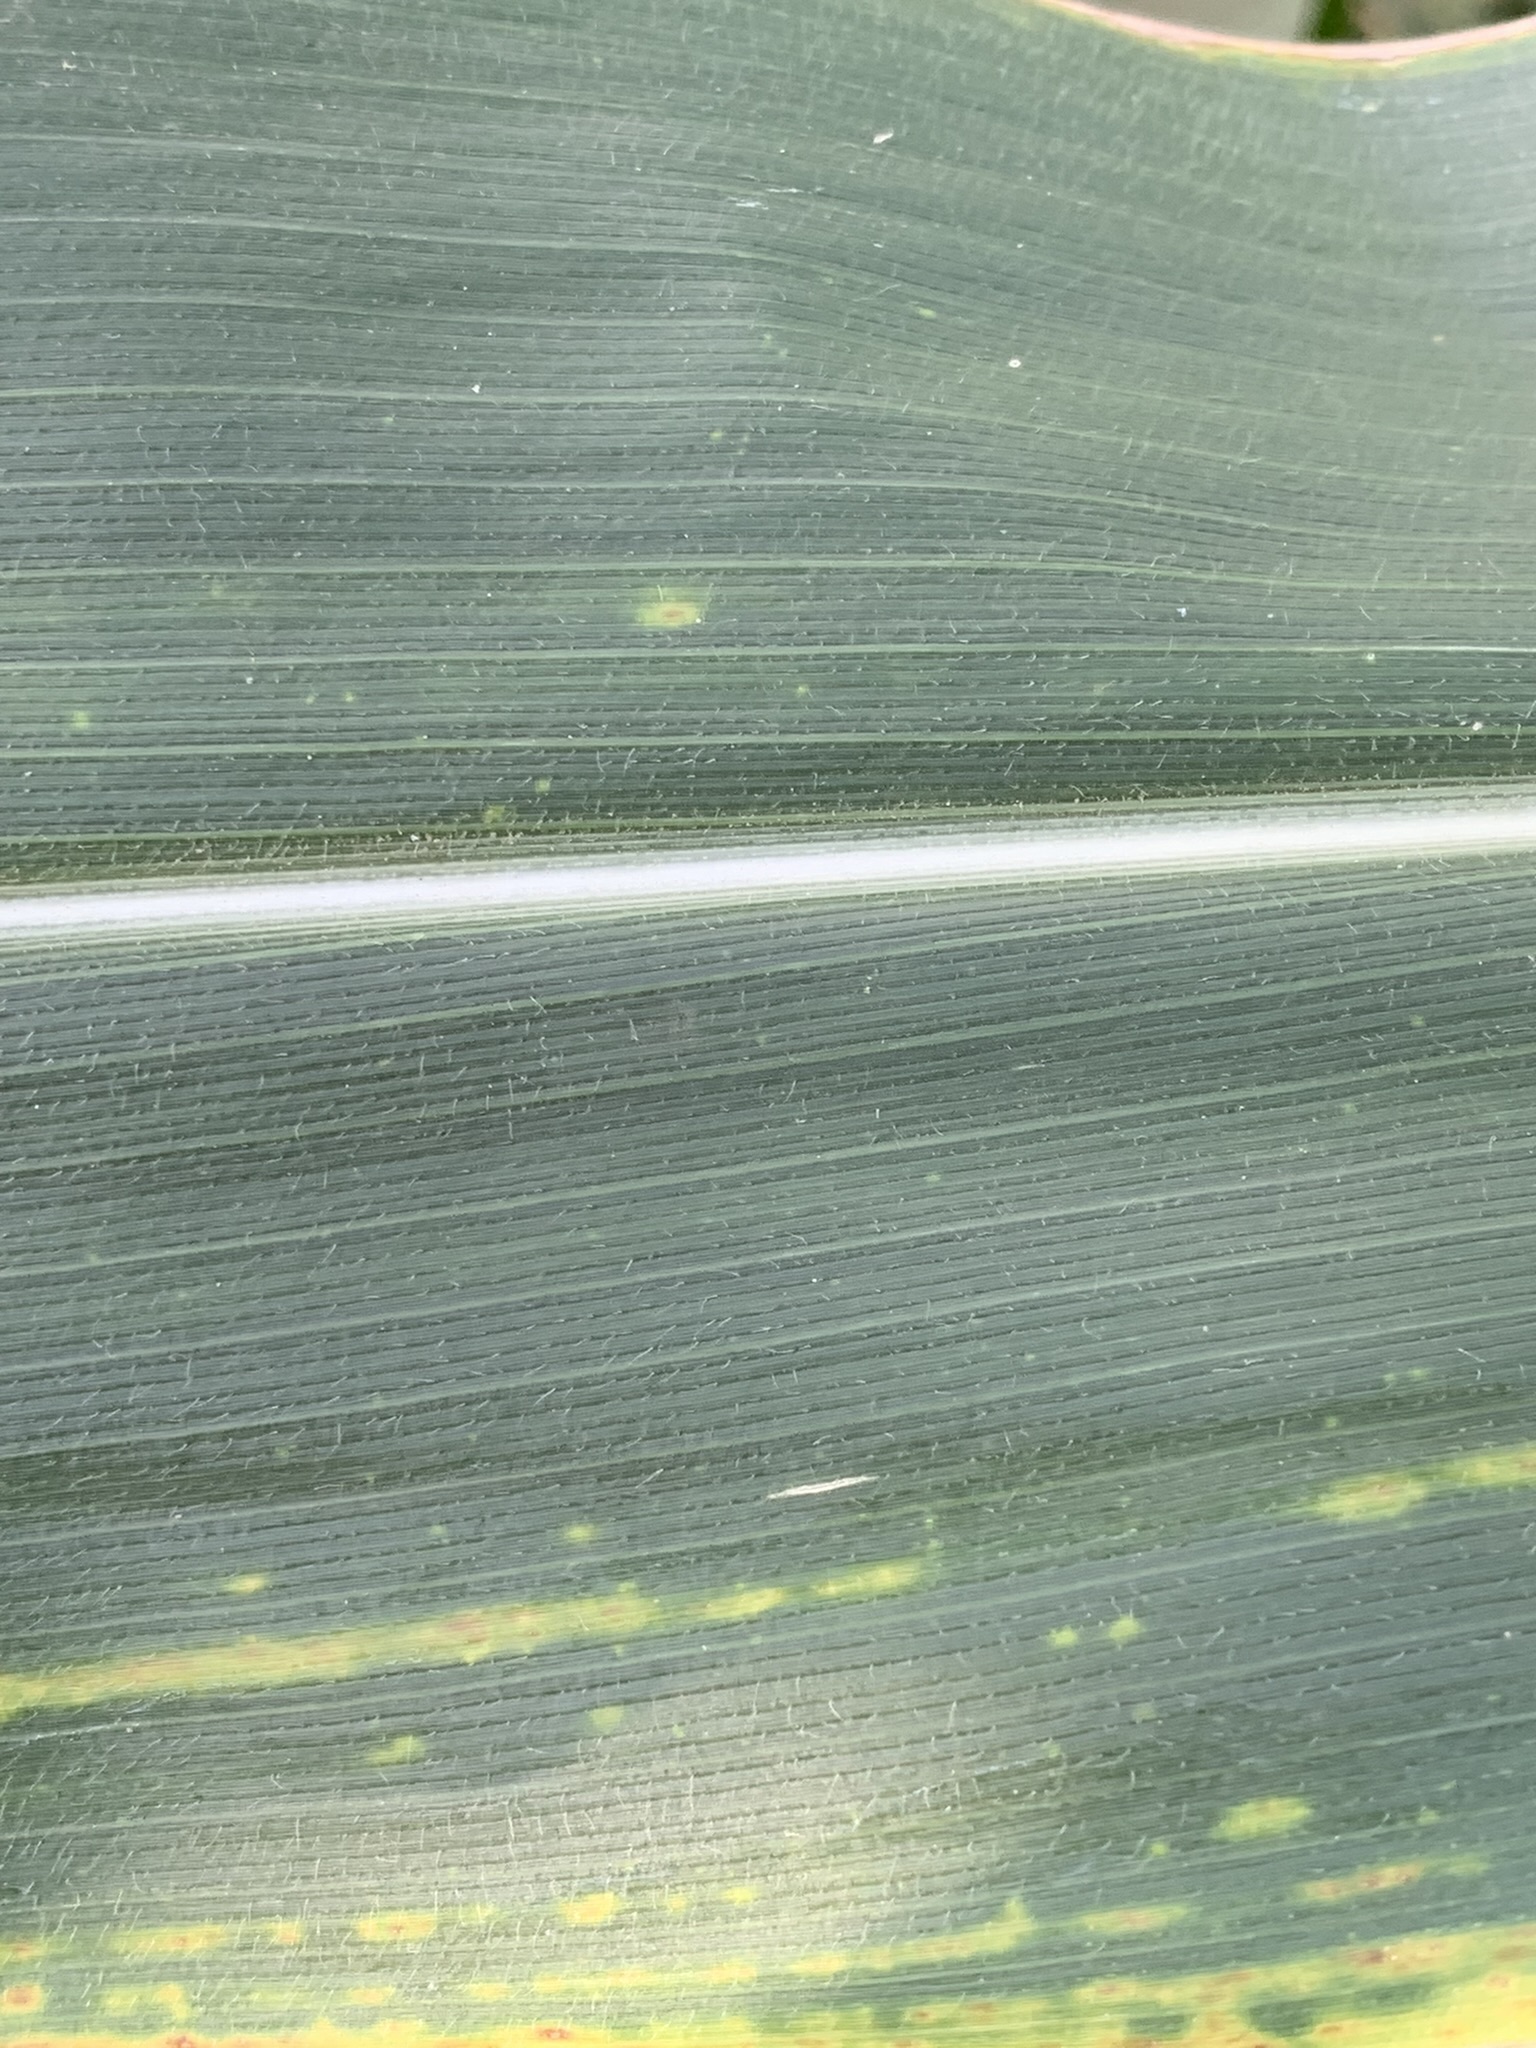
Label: MLN